1958 Australian Grand Prix

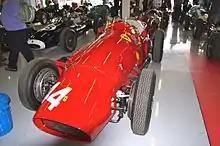
Lex Davison won the race driving a Ferrari similar to that pictured above

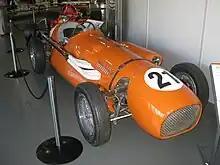
The WM Special was driven to 10th place in the 1958 Australian Grand Prix by its builder, Jack Myer

The 1958 Australian Grand Prix was a motor race for Formula Libre racing cars, held at the Mount Panorama Circuit, near Bathurst in New South Wales, Australia on 6 October 1958. The race had 26 starters. It was the first Australian Grand Prix to specifically exclude sports cars from the entry.